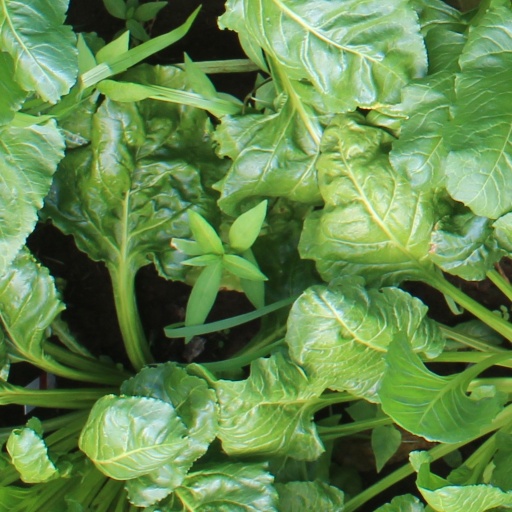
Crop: sugar beet